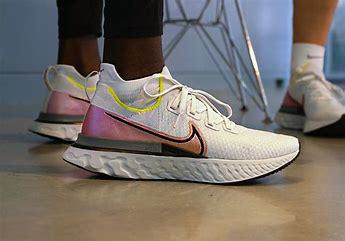
Brand: Nike
Model: React Infinity Run Flyknit